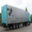
Label: truck